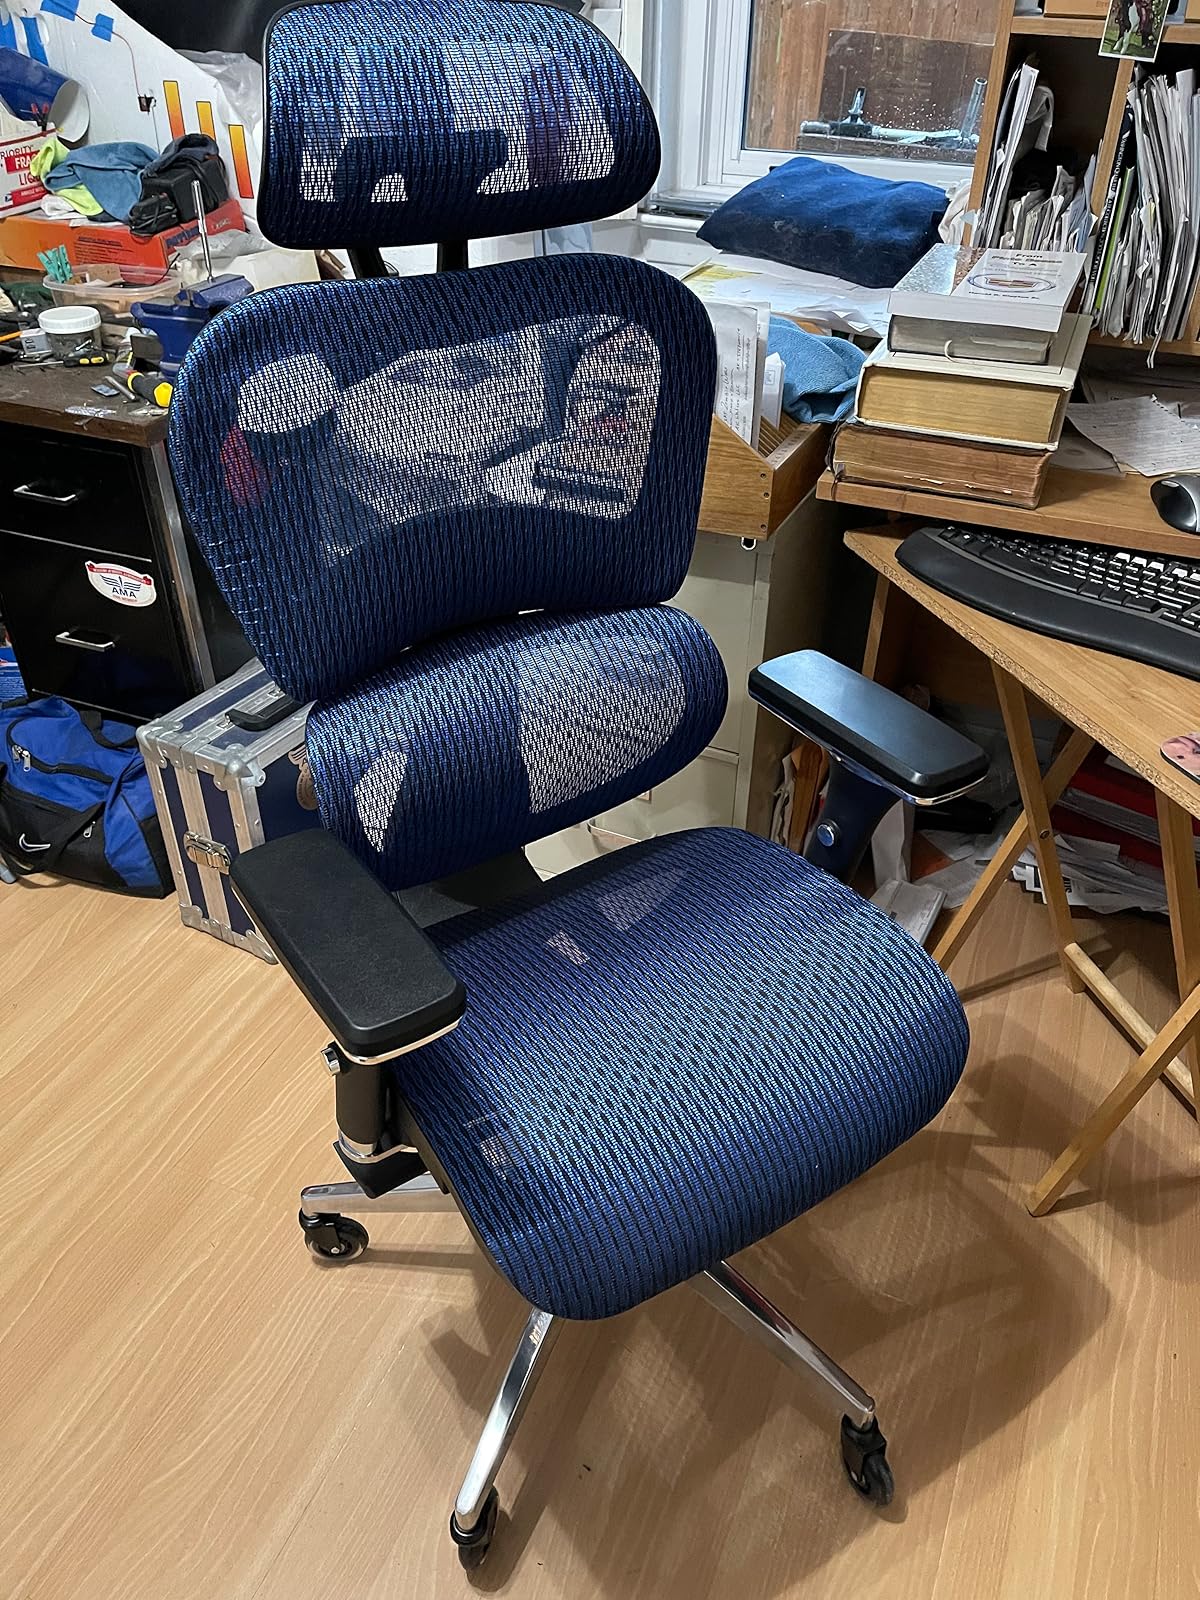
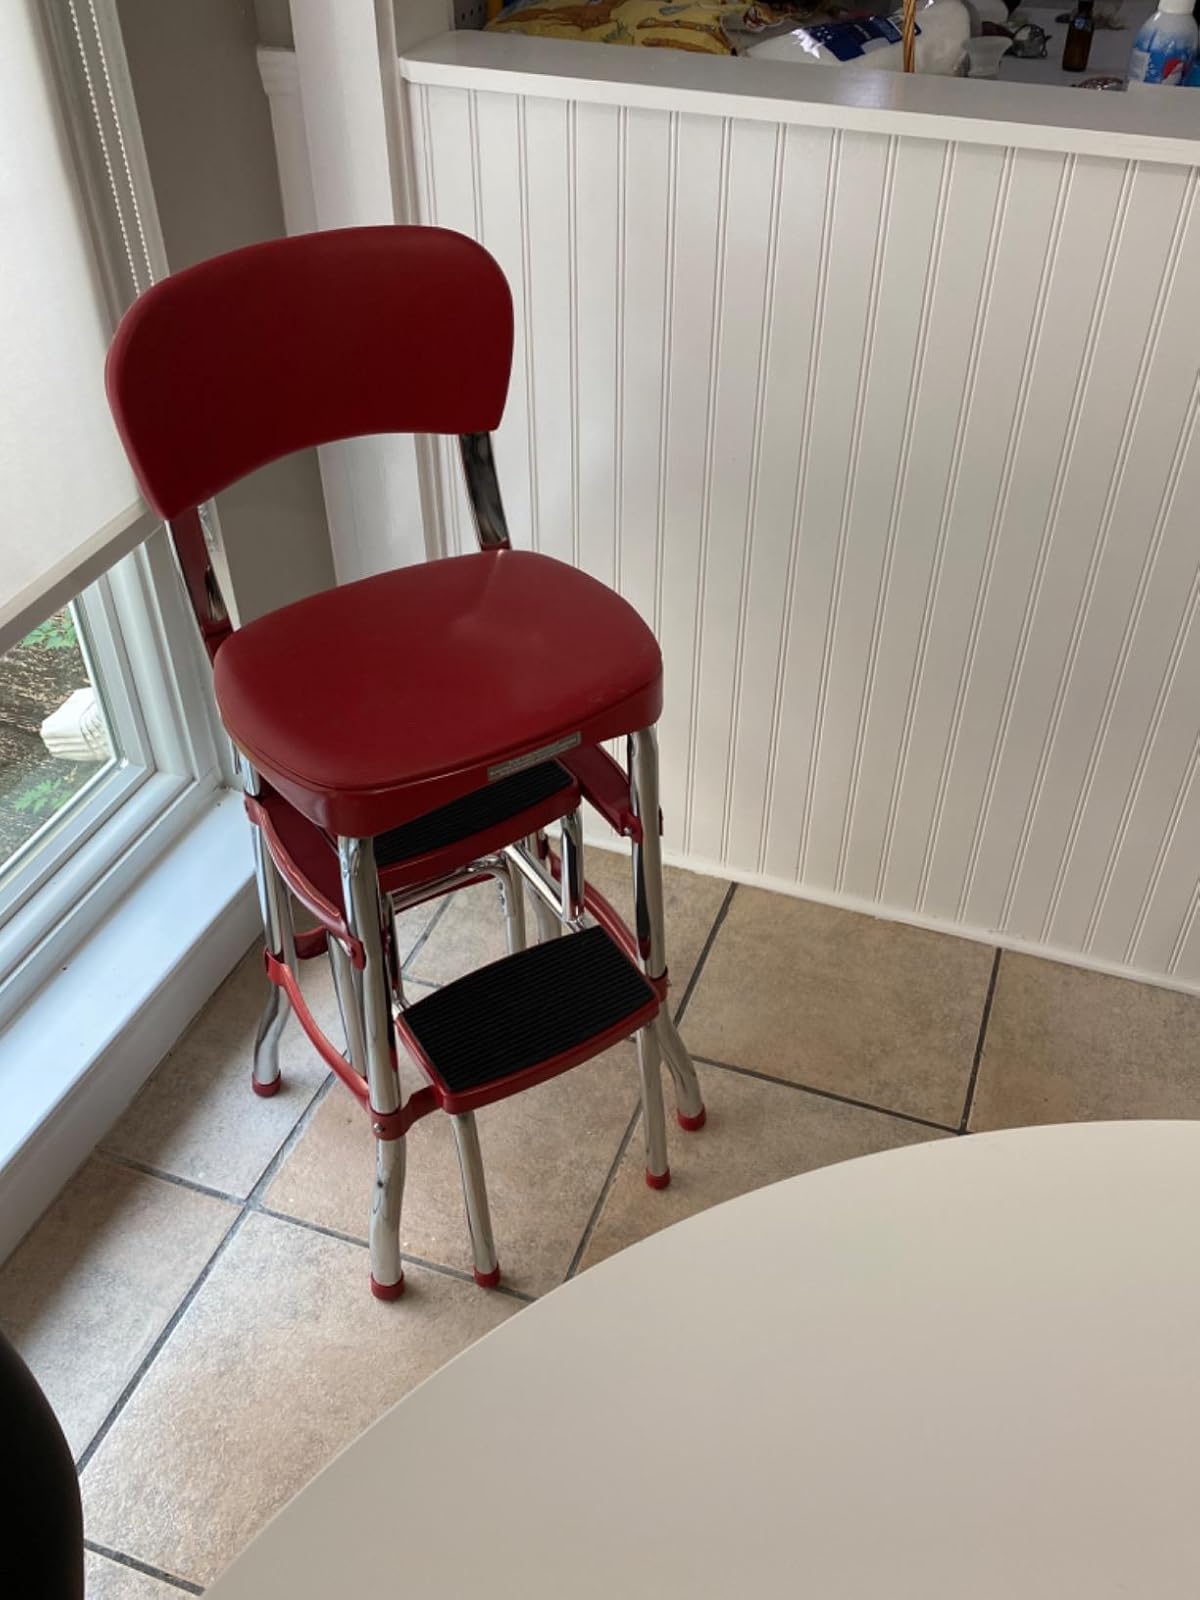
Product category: items_chair
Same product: no